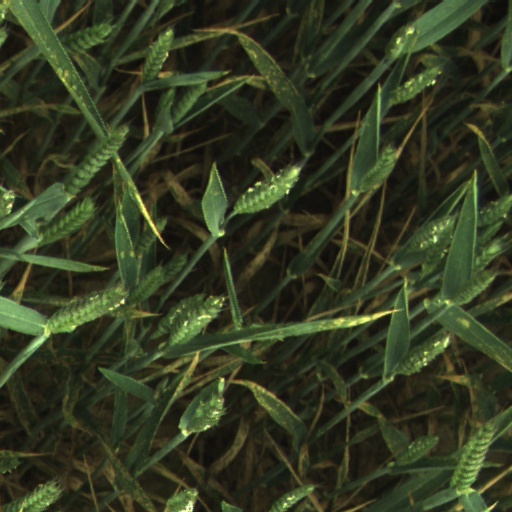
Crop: wheat